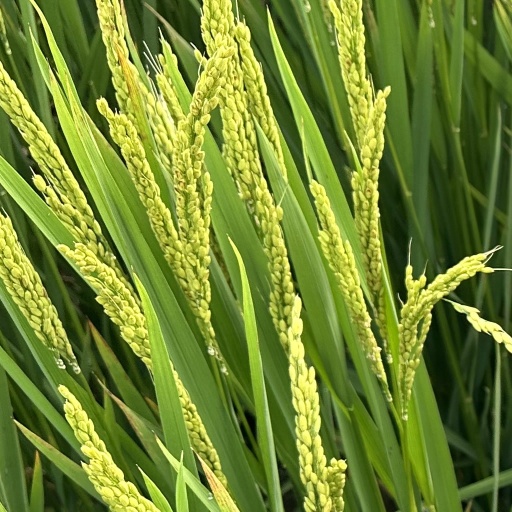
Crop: rice